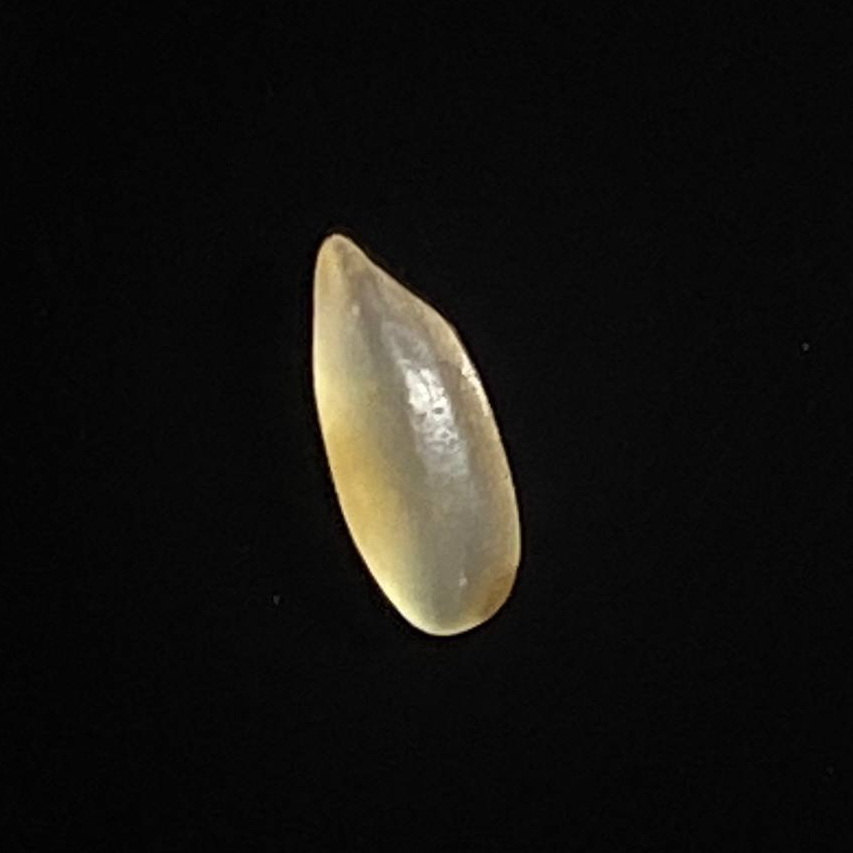
Rice variety: Shorna5